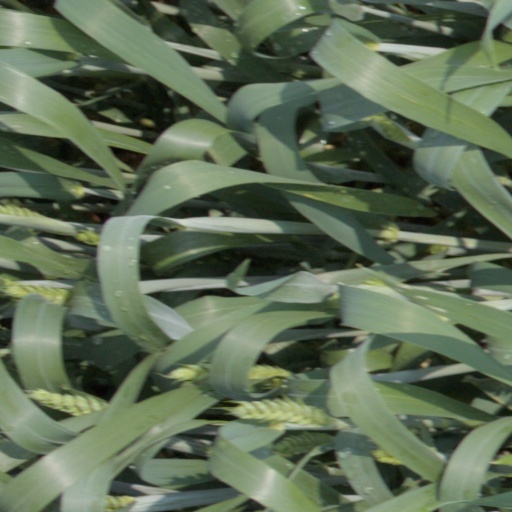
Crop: wheat